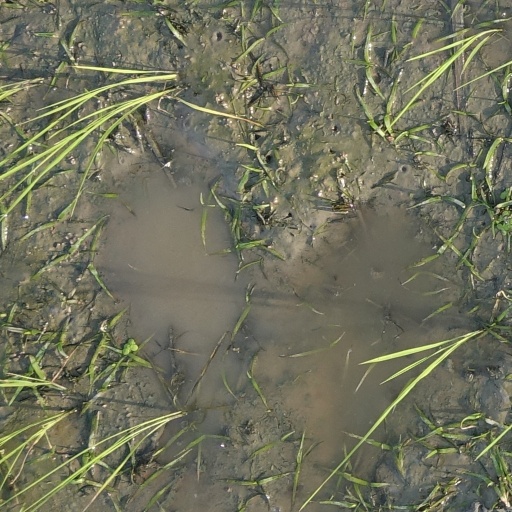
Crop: rice